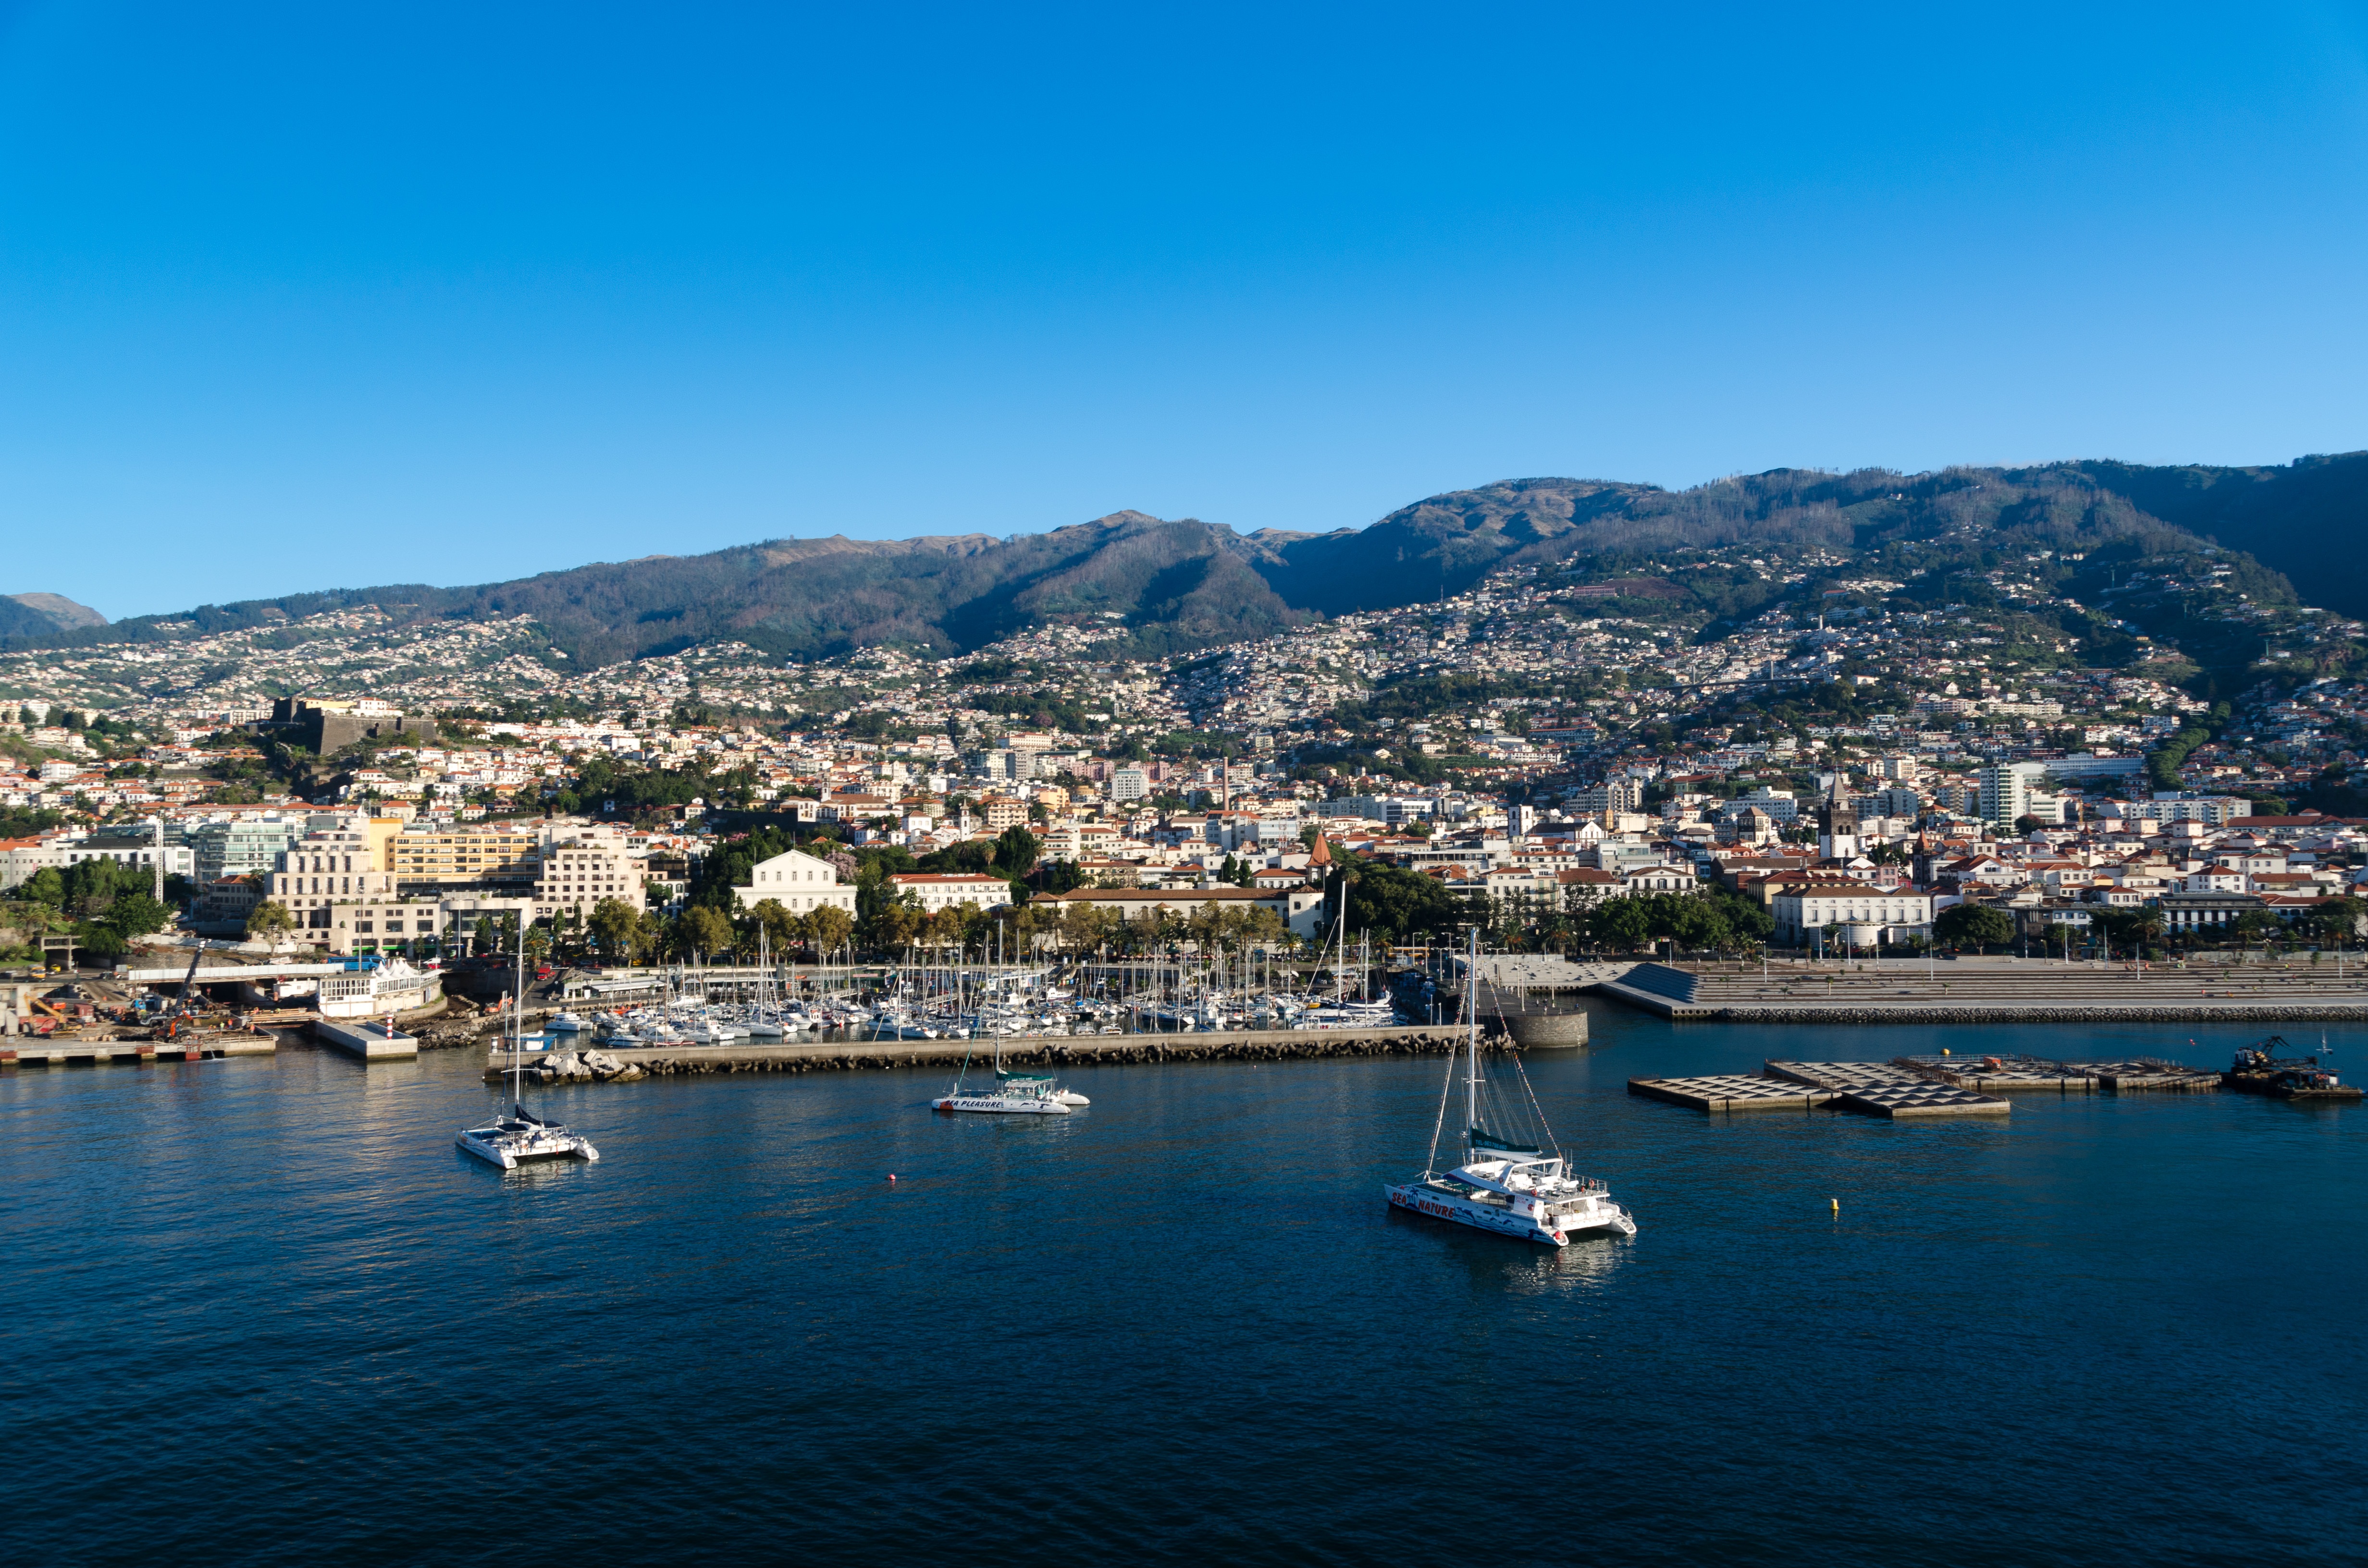
sea, coast, water, mountain, lake, town, city, mountain range, ship, cityscape, boot, vehicle, bay, island, harbor, port, portugal, madeira, aerial photography, funchal